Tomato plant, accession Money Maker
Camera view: vertical (180 deg); turntable rotation: 300 degrees
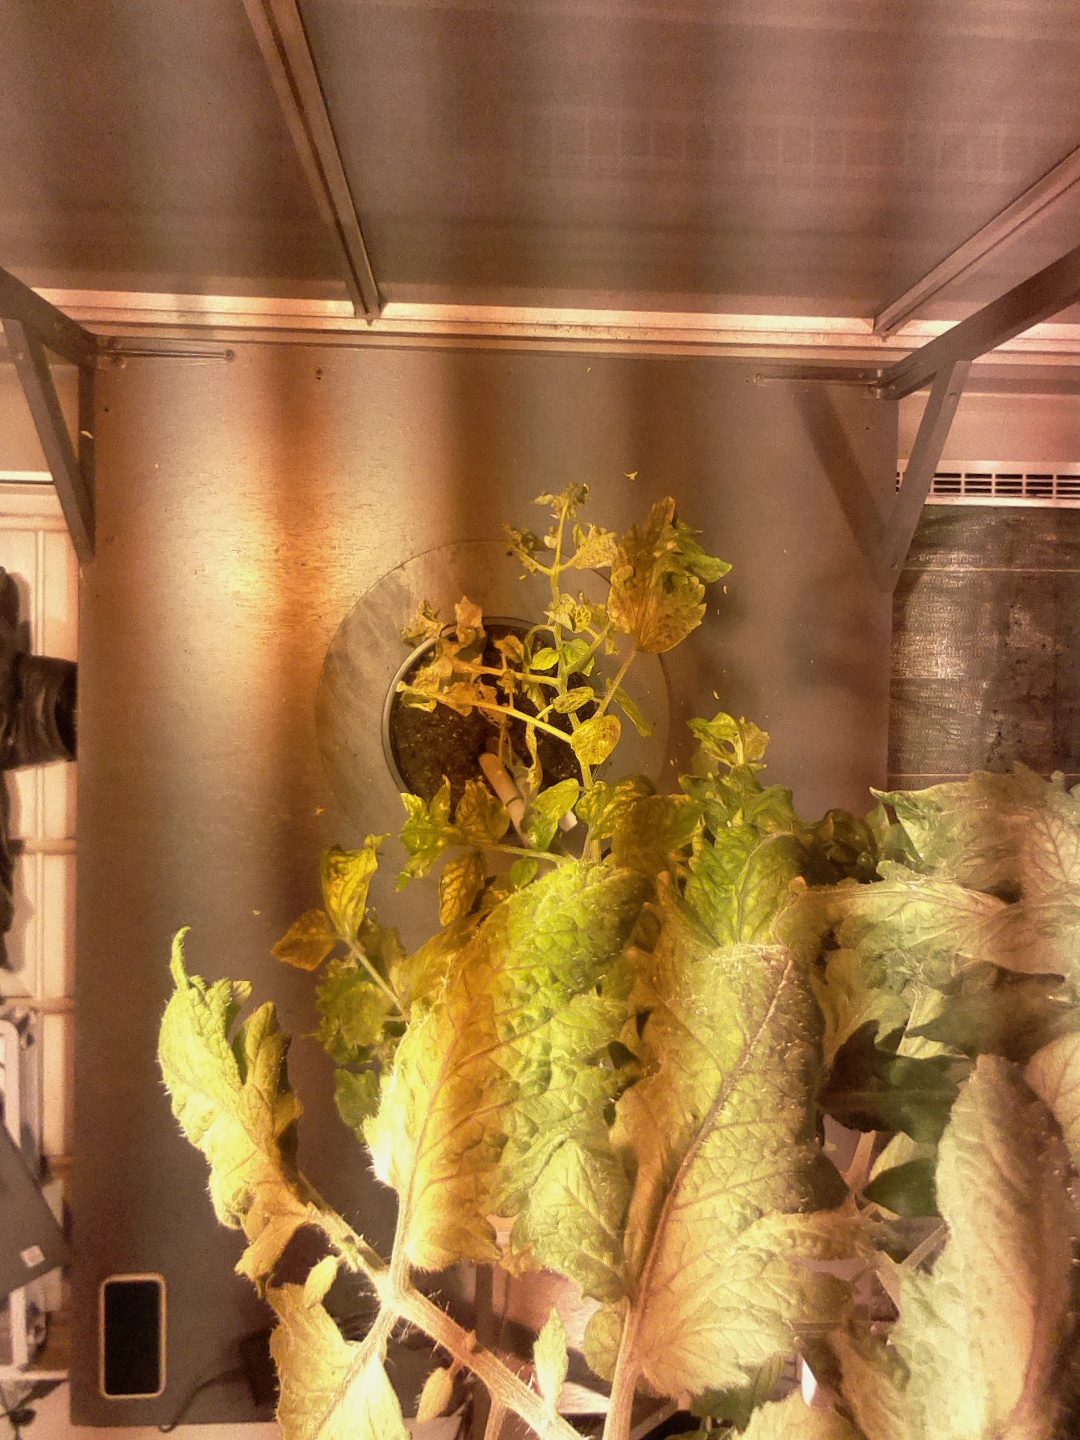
BBCH growth stage 75: 50%-60% of final fruit size